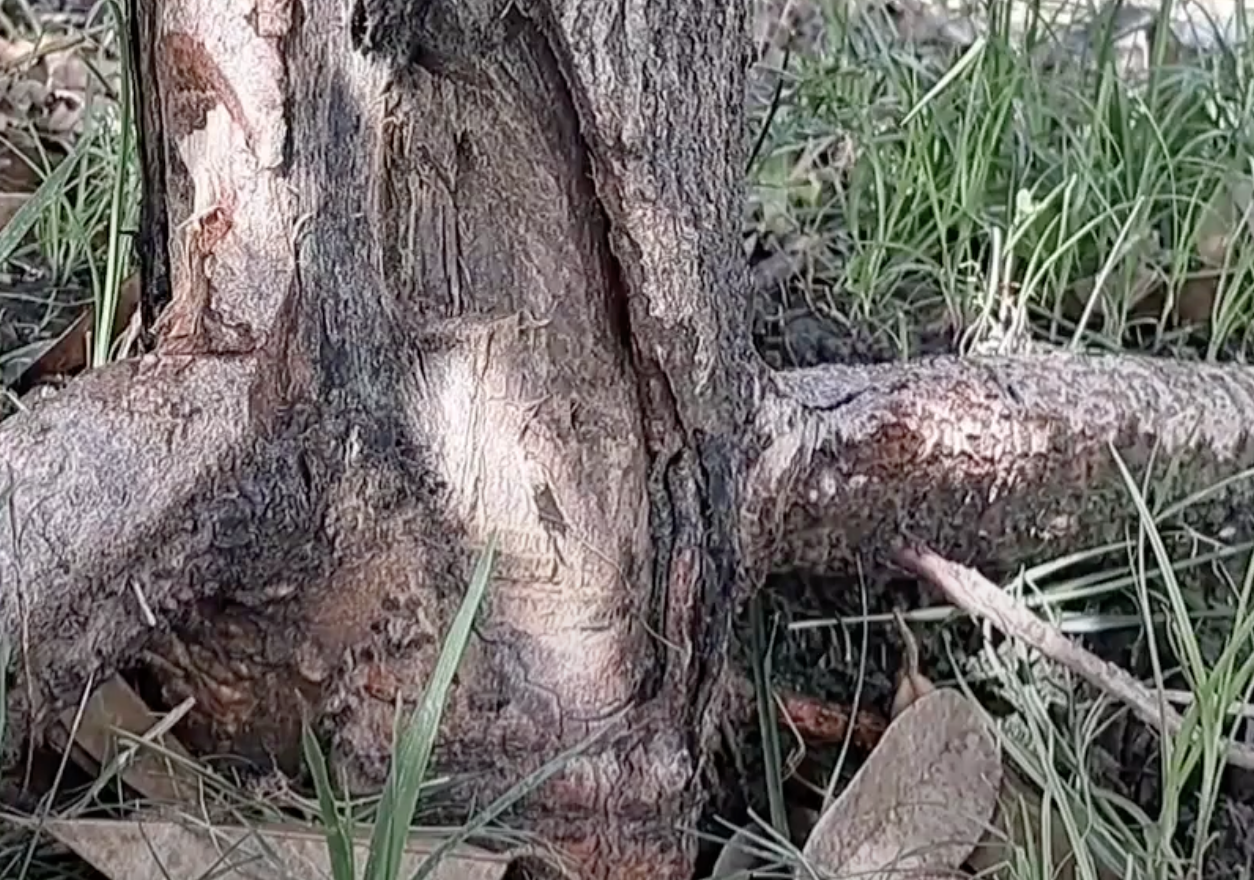
Label: stem_cracking_ gummosis